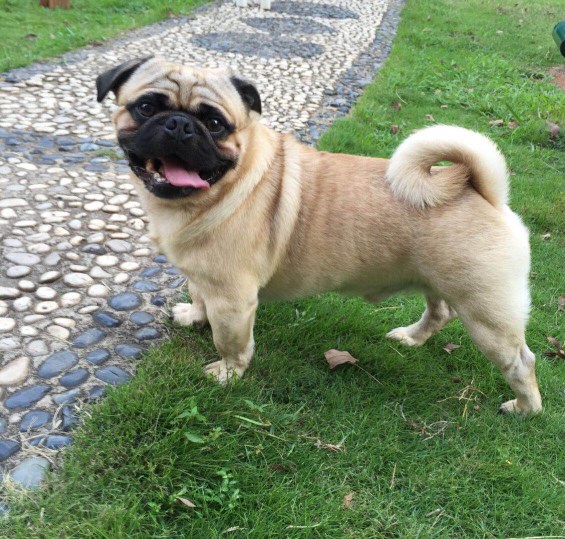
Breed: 798-n000130-pug